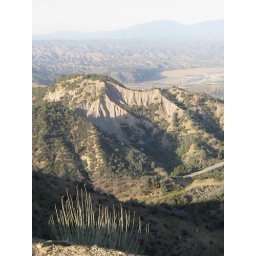
Santa Barbara Road Trip (March 29, 2009) From ocean to forest to desert...all in one day, phwew.